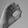
ASL letter: O